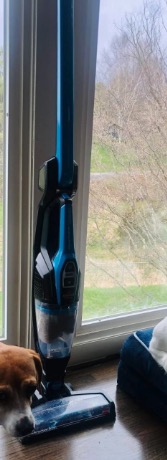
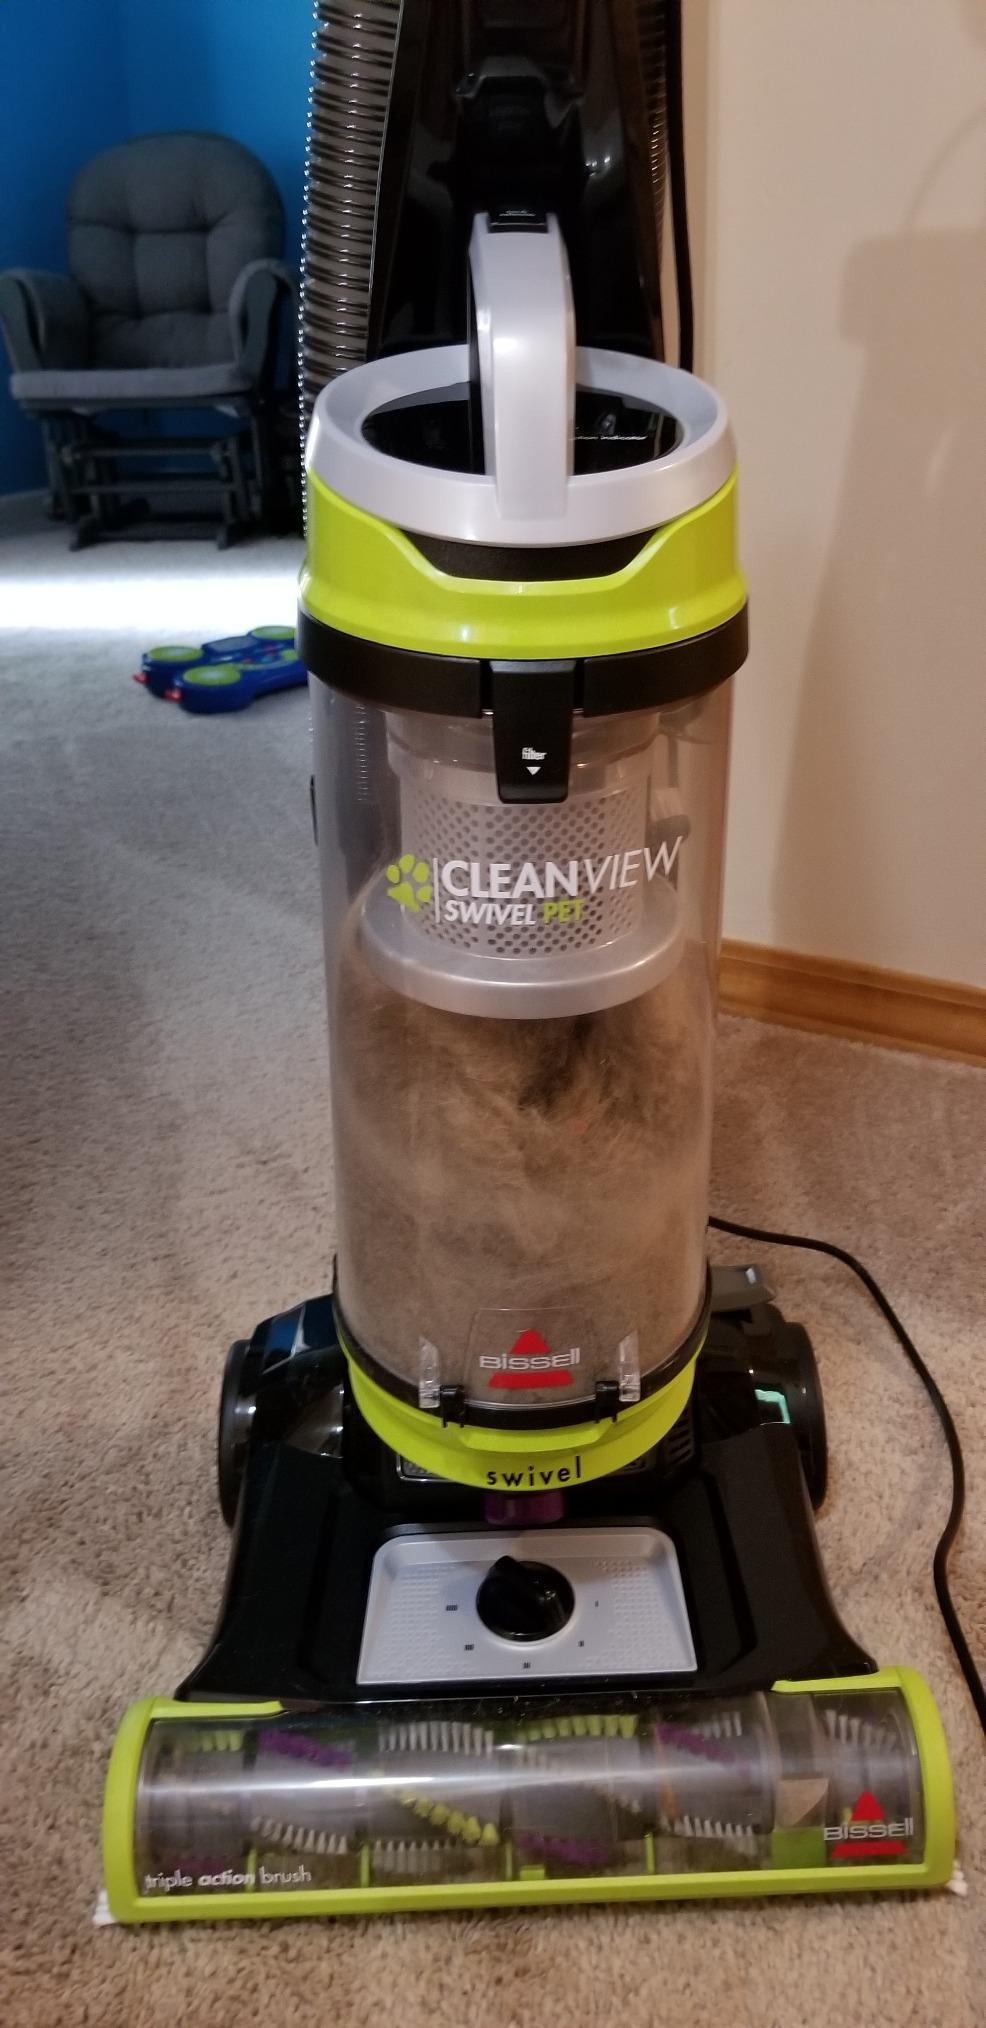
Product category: items_vacuum
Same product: no